Essay

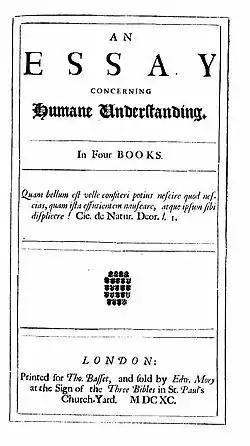
John Locke's 1690 "An Essay Concerning Human Understanding"

The word "essay" derives from the French infinitive , "to try" or "to attempt". In English "essay" first meant "a trial" or "an attempt", and this is still an alternative meaning. The Frenchman Michel de Montaigne (1533–1592) was the first author to describe his work as essays; he used the term to characterize these as "attempts" to put his thoughts into writing.